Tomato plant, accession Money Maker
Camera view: vertical (180 deg); turntable rotation: 240 degrees
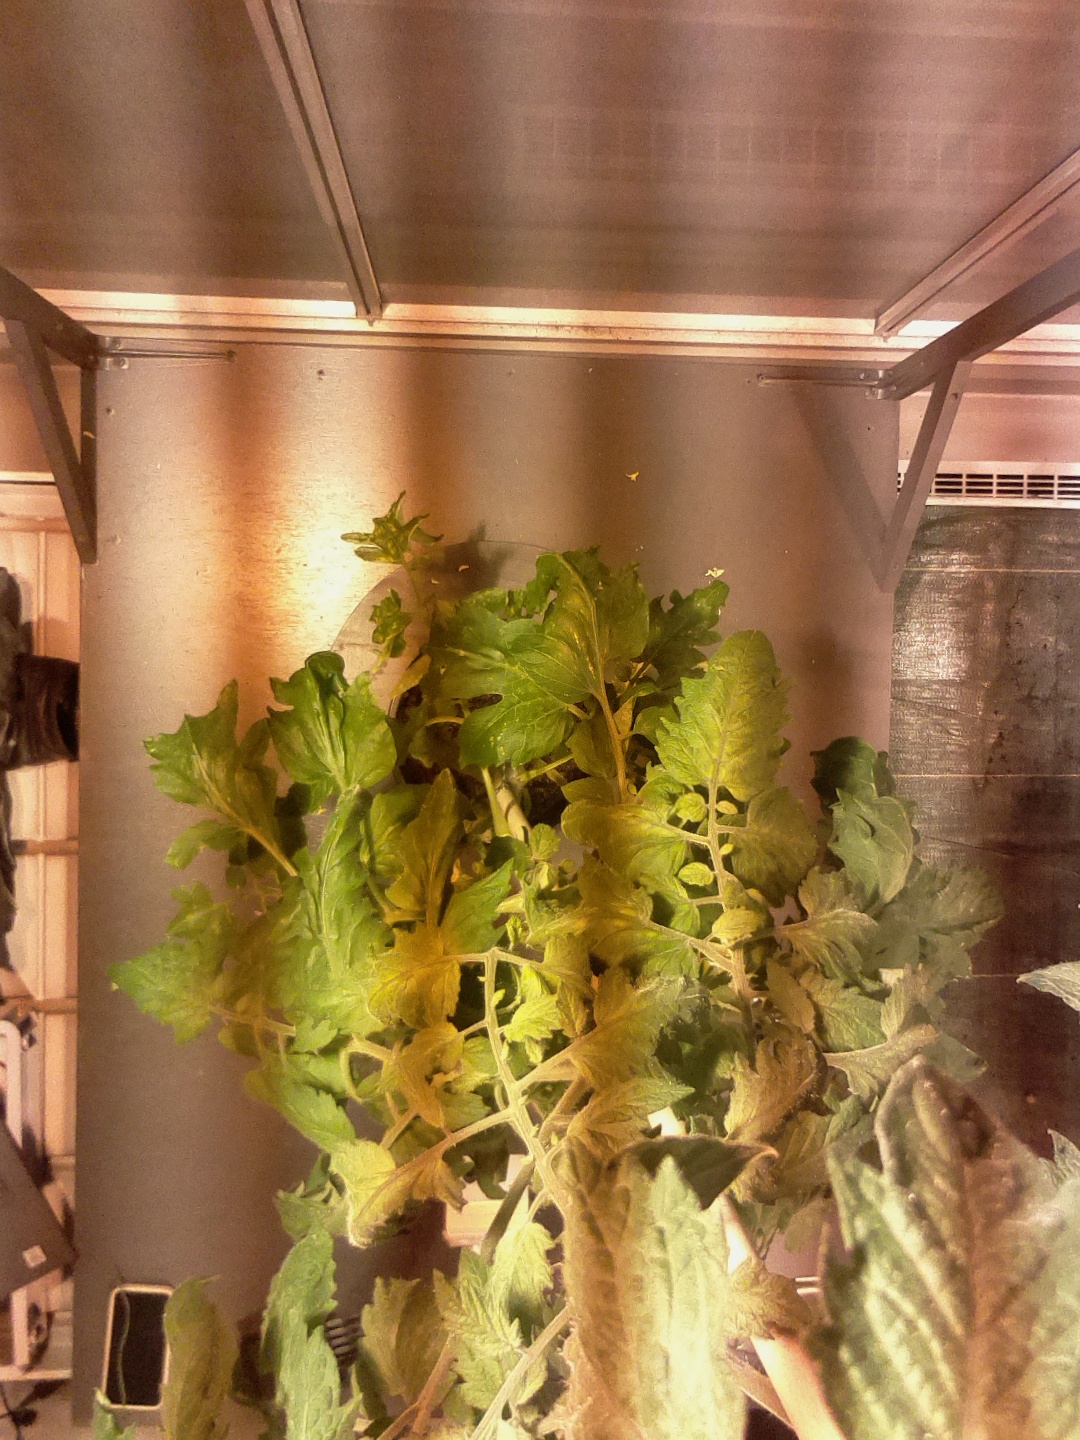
BBCH growth stage 71: 10%-20% of final fruit size